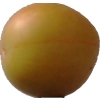
Label: cherry_wax